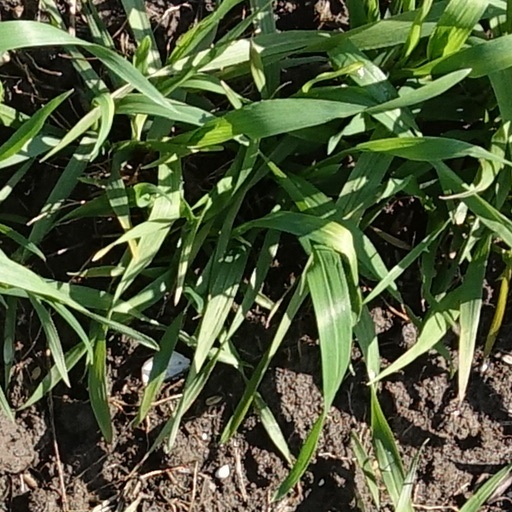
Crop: wheat